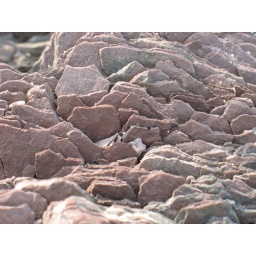
in the river rock